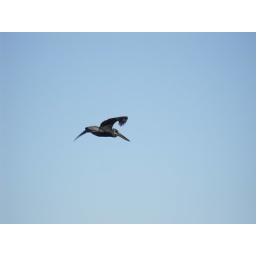
flying pelican in the glorious blue sky